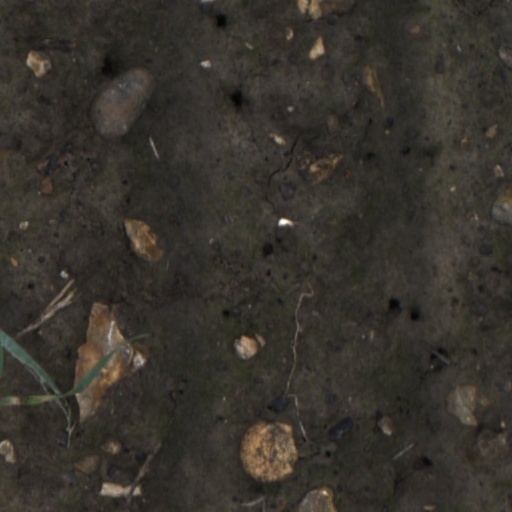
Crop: wheat